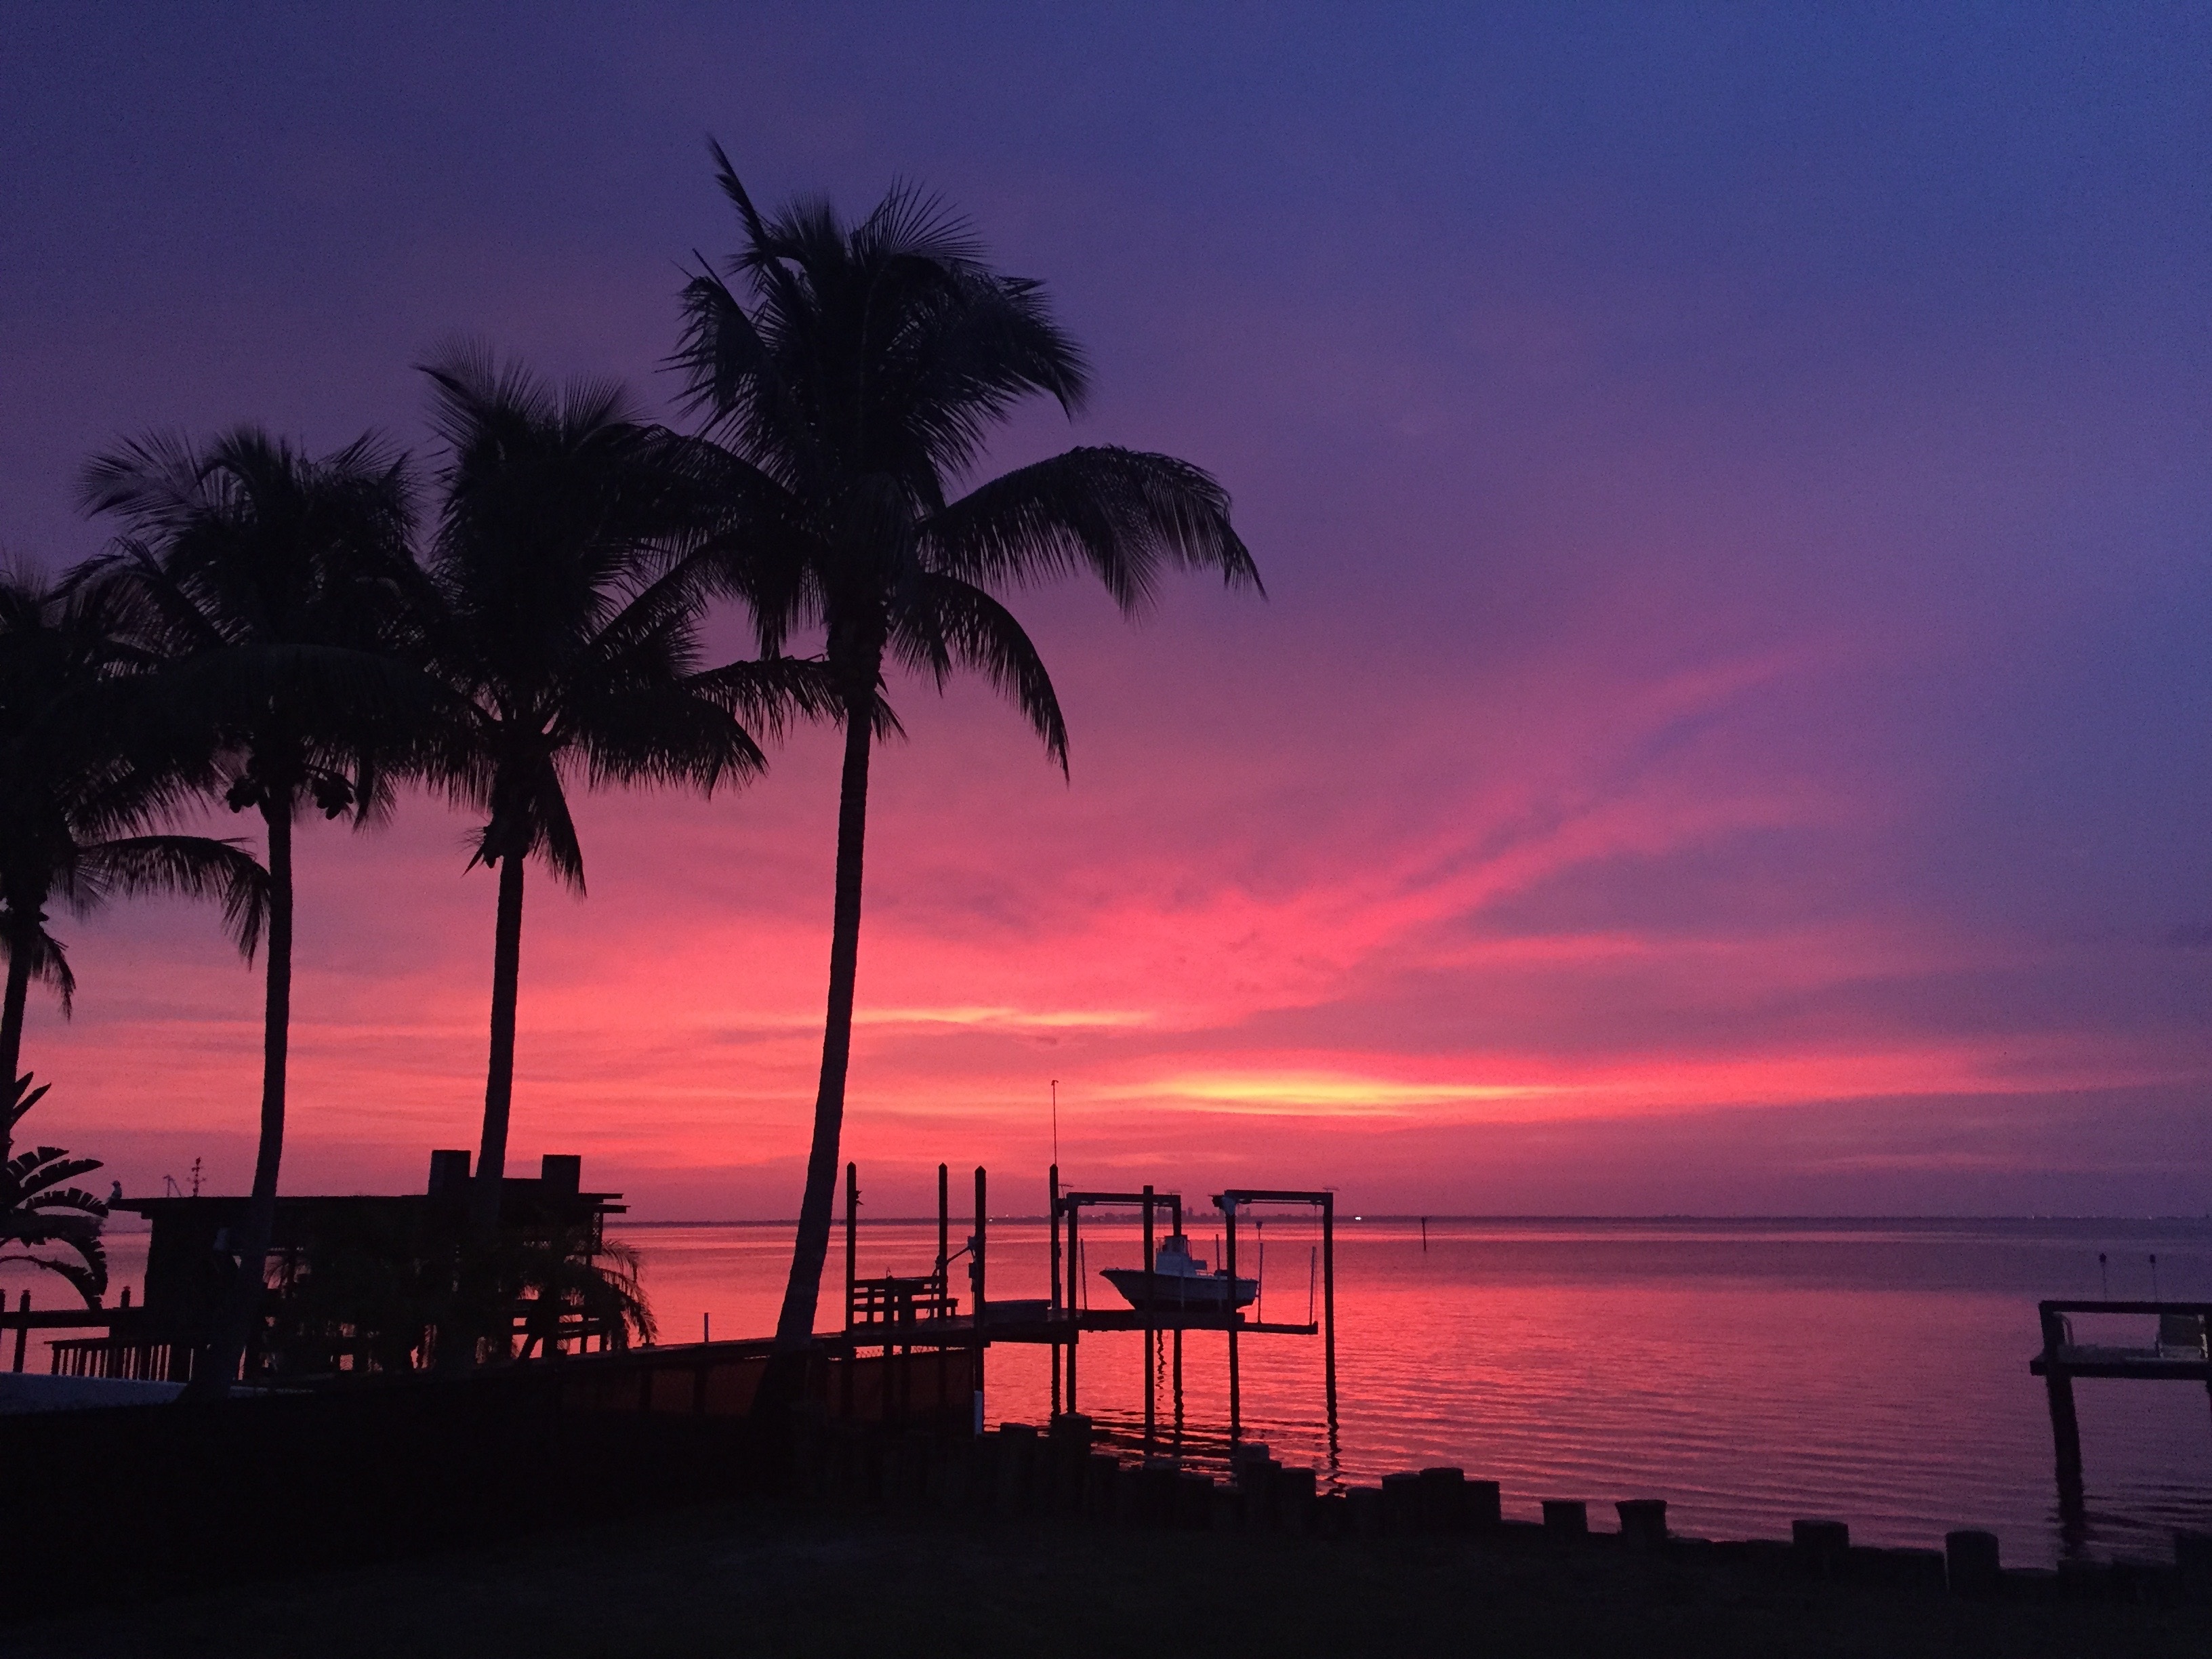
beach, sea, coast, ocean, horizon, sunrise, sunset, morning, dawn, dusk, evening, pink sky, palms, silhouettes, florida, ruskin, afterglow, arecales, silhouets